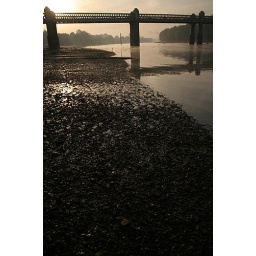
kew railway bridge with river bed in the foreground